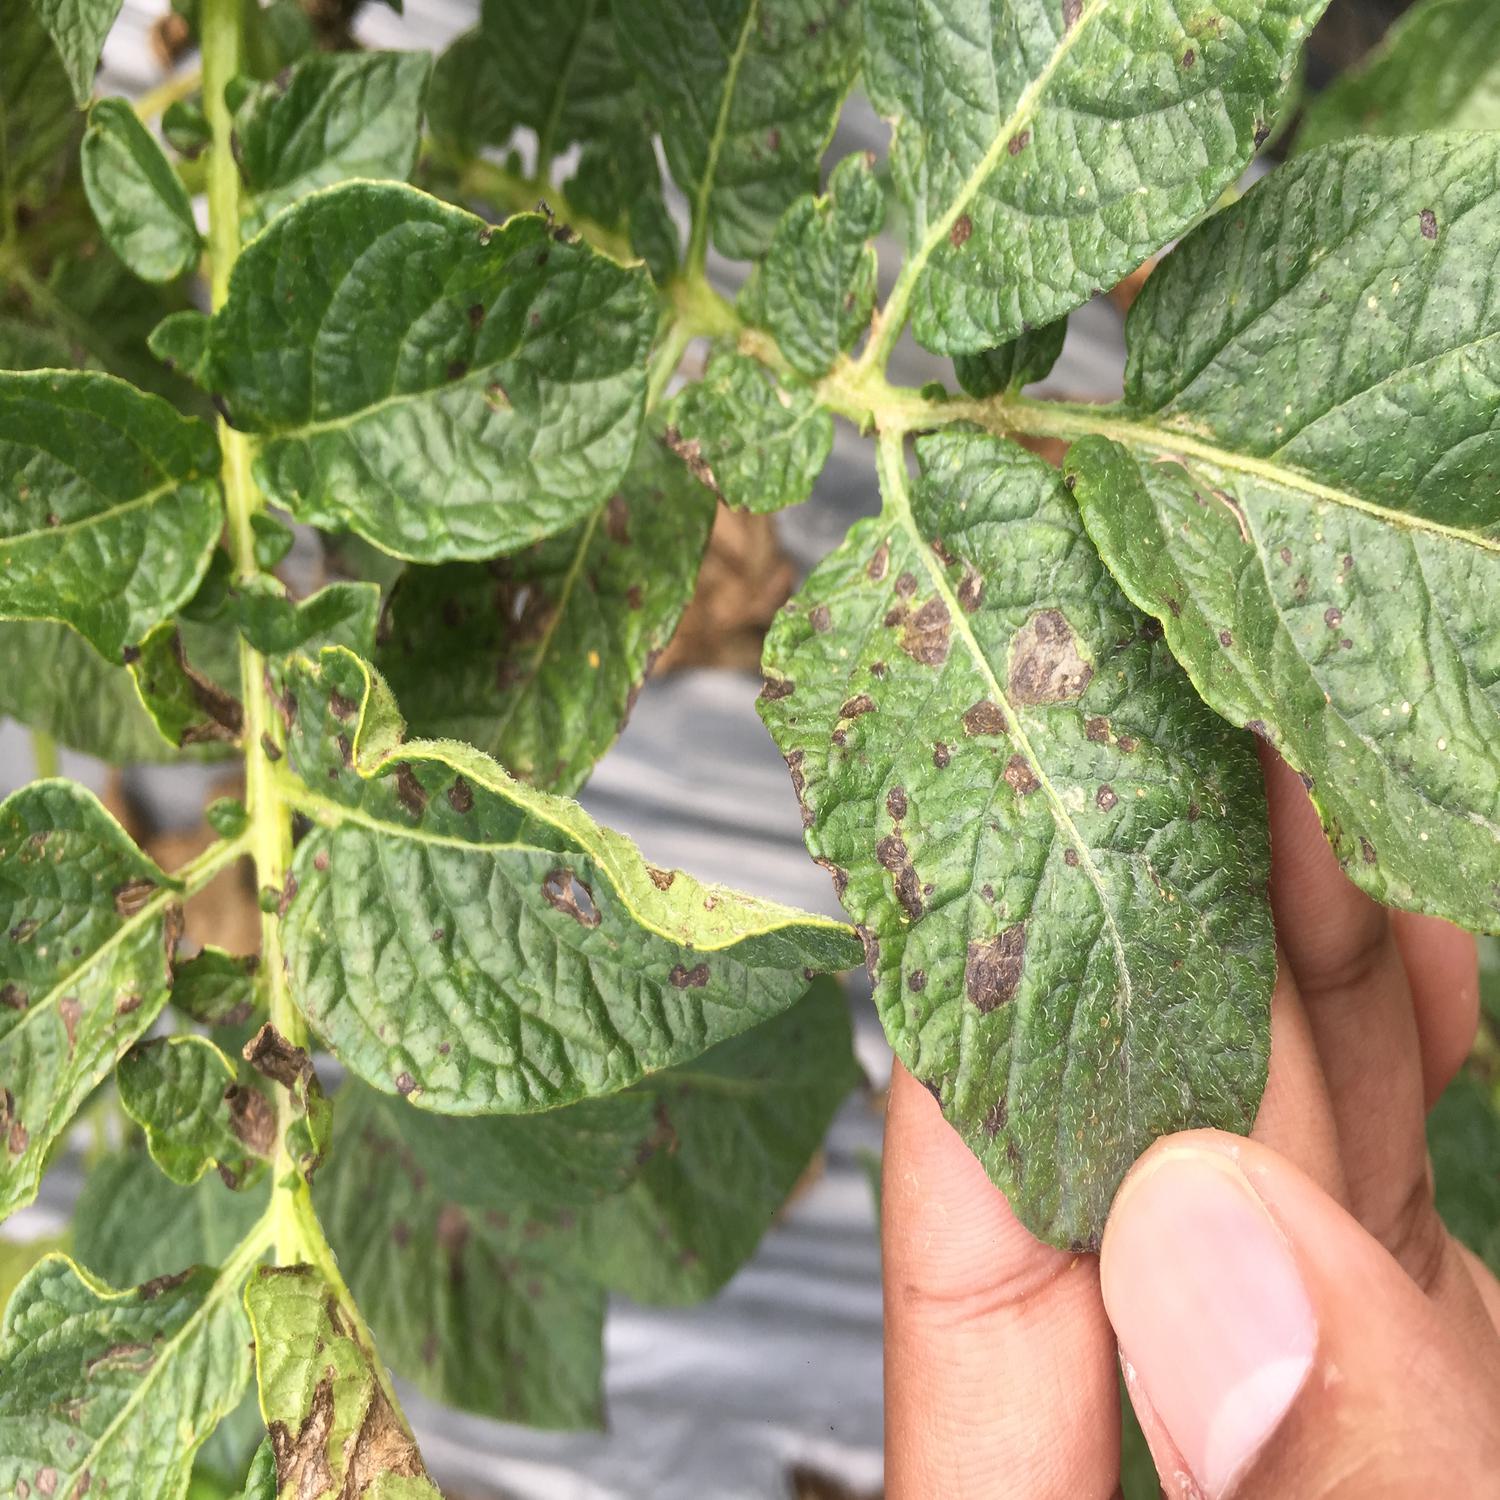
Label: Fungi